British Armed Forces

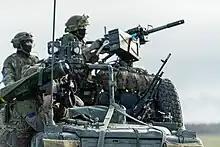
2PARA on a live fire exercise operating the Javelin anti-tank guided missile, GPMG, and GMG from a RWMIK.

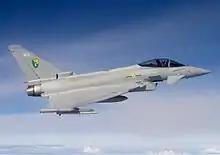
The Eurofighter Typhoon multirole combat aircraft

The Infantry of the British Army has a strength of 48 battalions (32 regular and 16 reserve), structured under 17 unique regiments. These battalions are trained and equipped for specific roles within their respective Brigade Combat Teams (BCT); Light Infantry, such as the famous 1st Battalion Grenadier Guards, within the 4th Light Brigade Combat Team, fight on foot without armoured vehicles; Light Mechanised Infantry, such as the 1st Battalion Royal Yorkshire Regiment, within the 7th Light Mechanised Brigade Combat Team, operate the Foxhound protected mobility vehicle; Armoured Infantry (to become Heavy Mechanised Infantry under Future Soldier), such as the 1st Battalion Royal Regiment of Fusiliers, within the 20th Armoured Infantry Brigade Combat Team, operate the Warrior infantry fighting vehicle (IFV), but will be equipped with the new Boxer mechanised infantry vehicle from 2024.